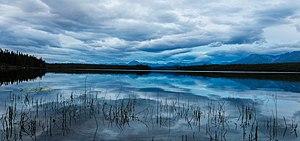
Le parc national et réserve nationale de Wrangell-Saint-Élie est un parc national américain du Sud de l’Alaska. Le parc constitue une réserve de biosphère et fait partie du patrimoine mondial de l’Unesco. Il s’agit du plus grand parc national aux États-Unis, avec une superficie de 53 321 km², soit six fois la surface du parc national de Yellowstone. Il comprend le second sommet du pays, le mont Saint-Élie, culminant à 5 489 mètres. Il borde le parc national canadien Kluane. Il fut créé en 1980 par l’Alaska National Interest Lands Conservation Act.